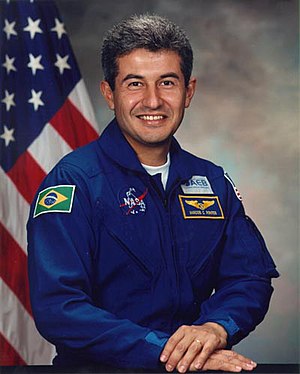
Marcos César Pontes
Marcos César Pontes
Marcos César Pontes er hidtil den eneste brasilianske astronaut som har besøgt den internationale rumstation ISS.